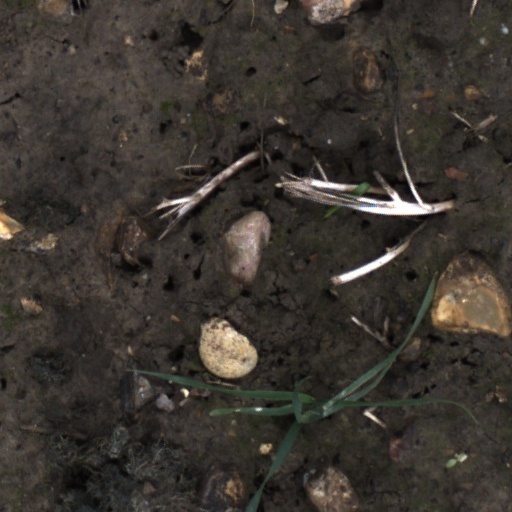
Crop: wheat